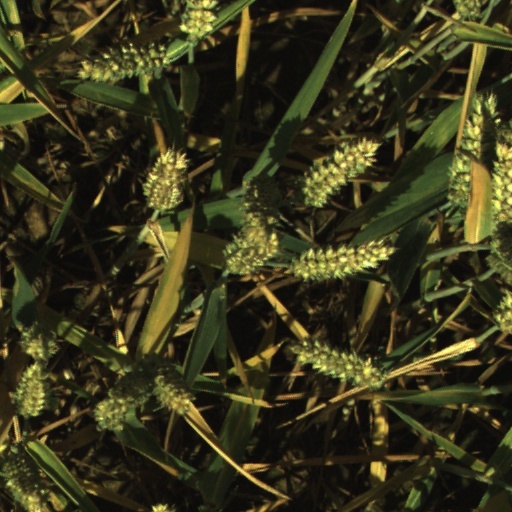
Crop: wheat